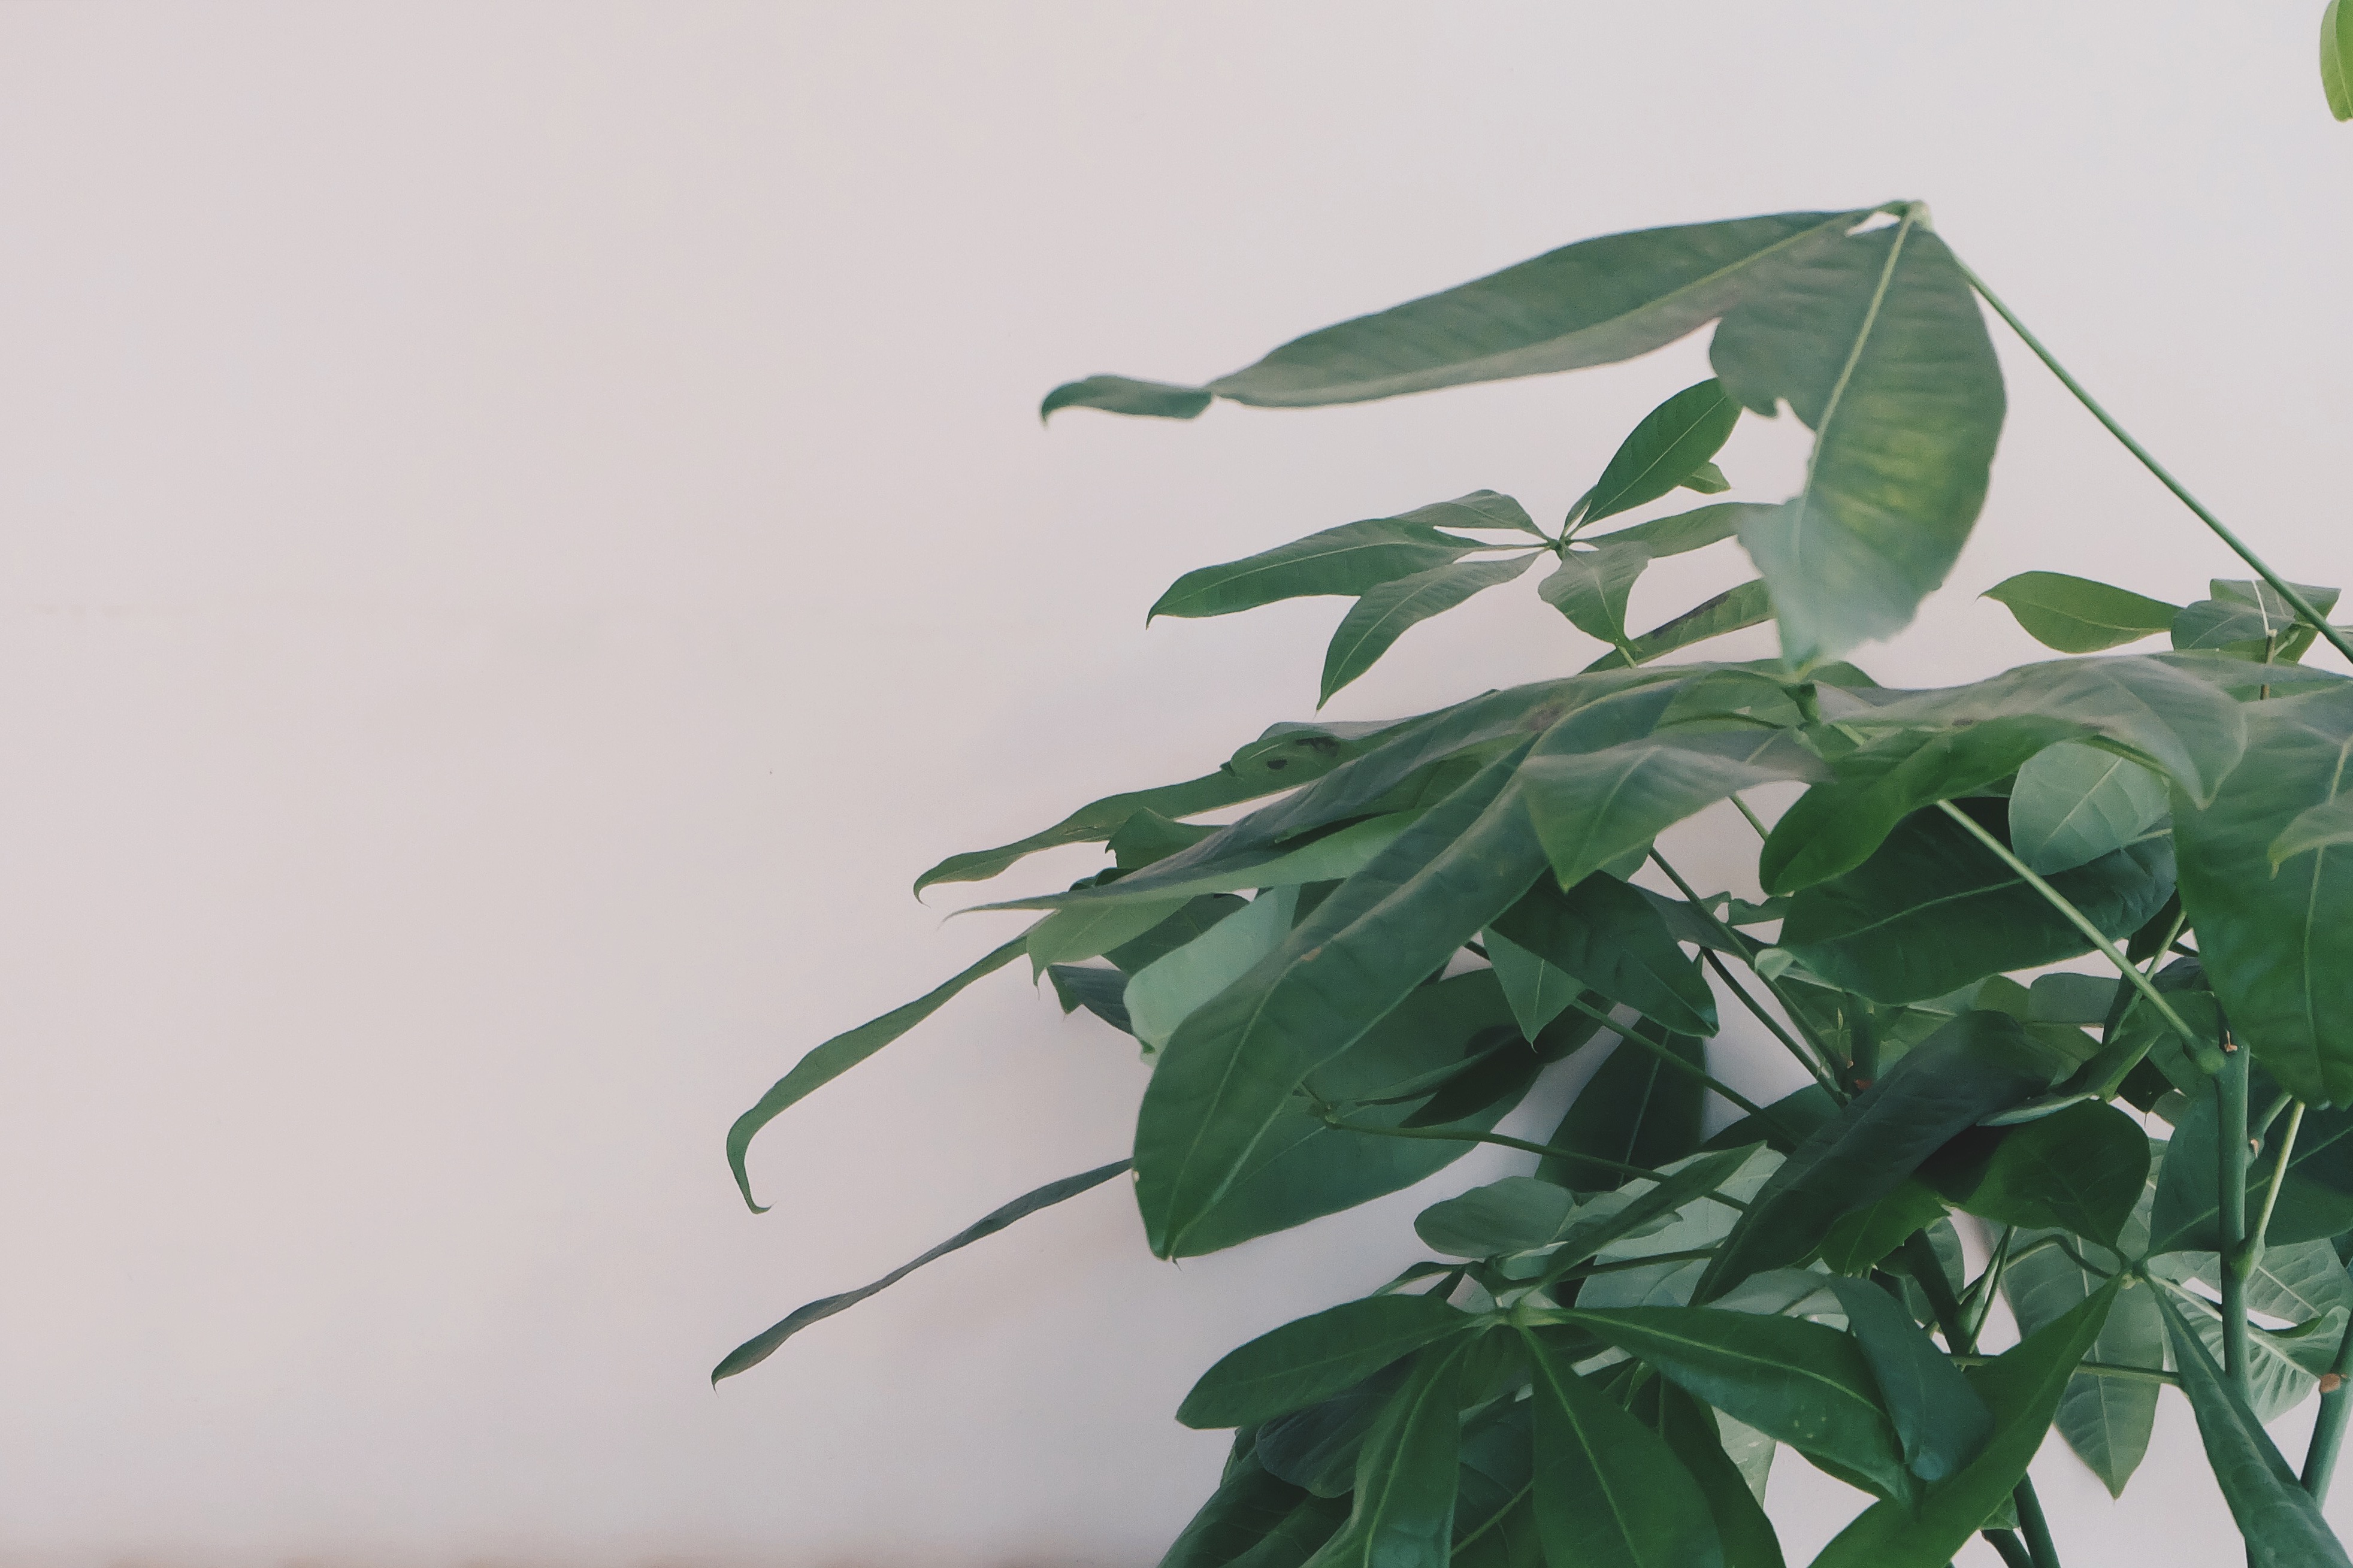
tree, grass, branch, plant, leaf, flower, green, botany, decor, flora, leaves, flowering plant, grass family, plant stem, land plant